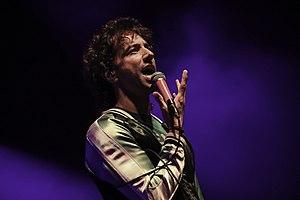
Albert Hammond Jr est un musicien, guitariste, chanteur et membre du groupe de rock The Strokes, né le 9 avril 1980 à Los Angeles.